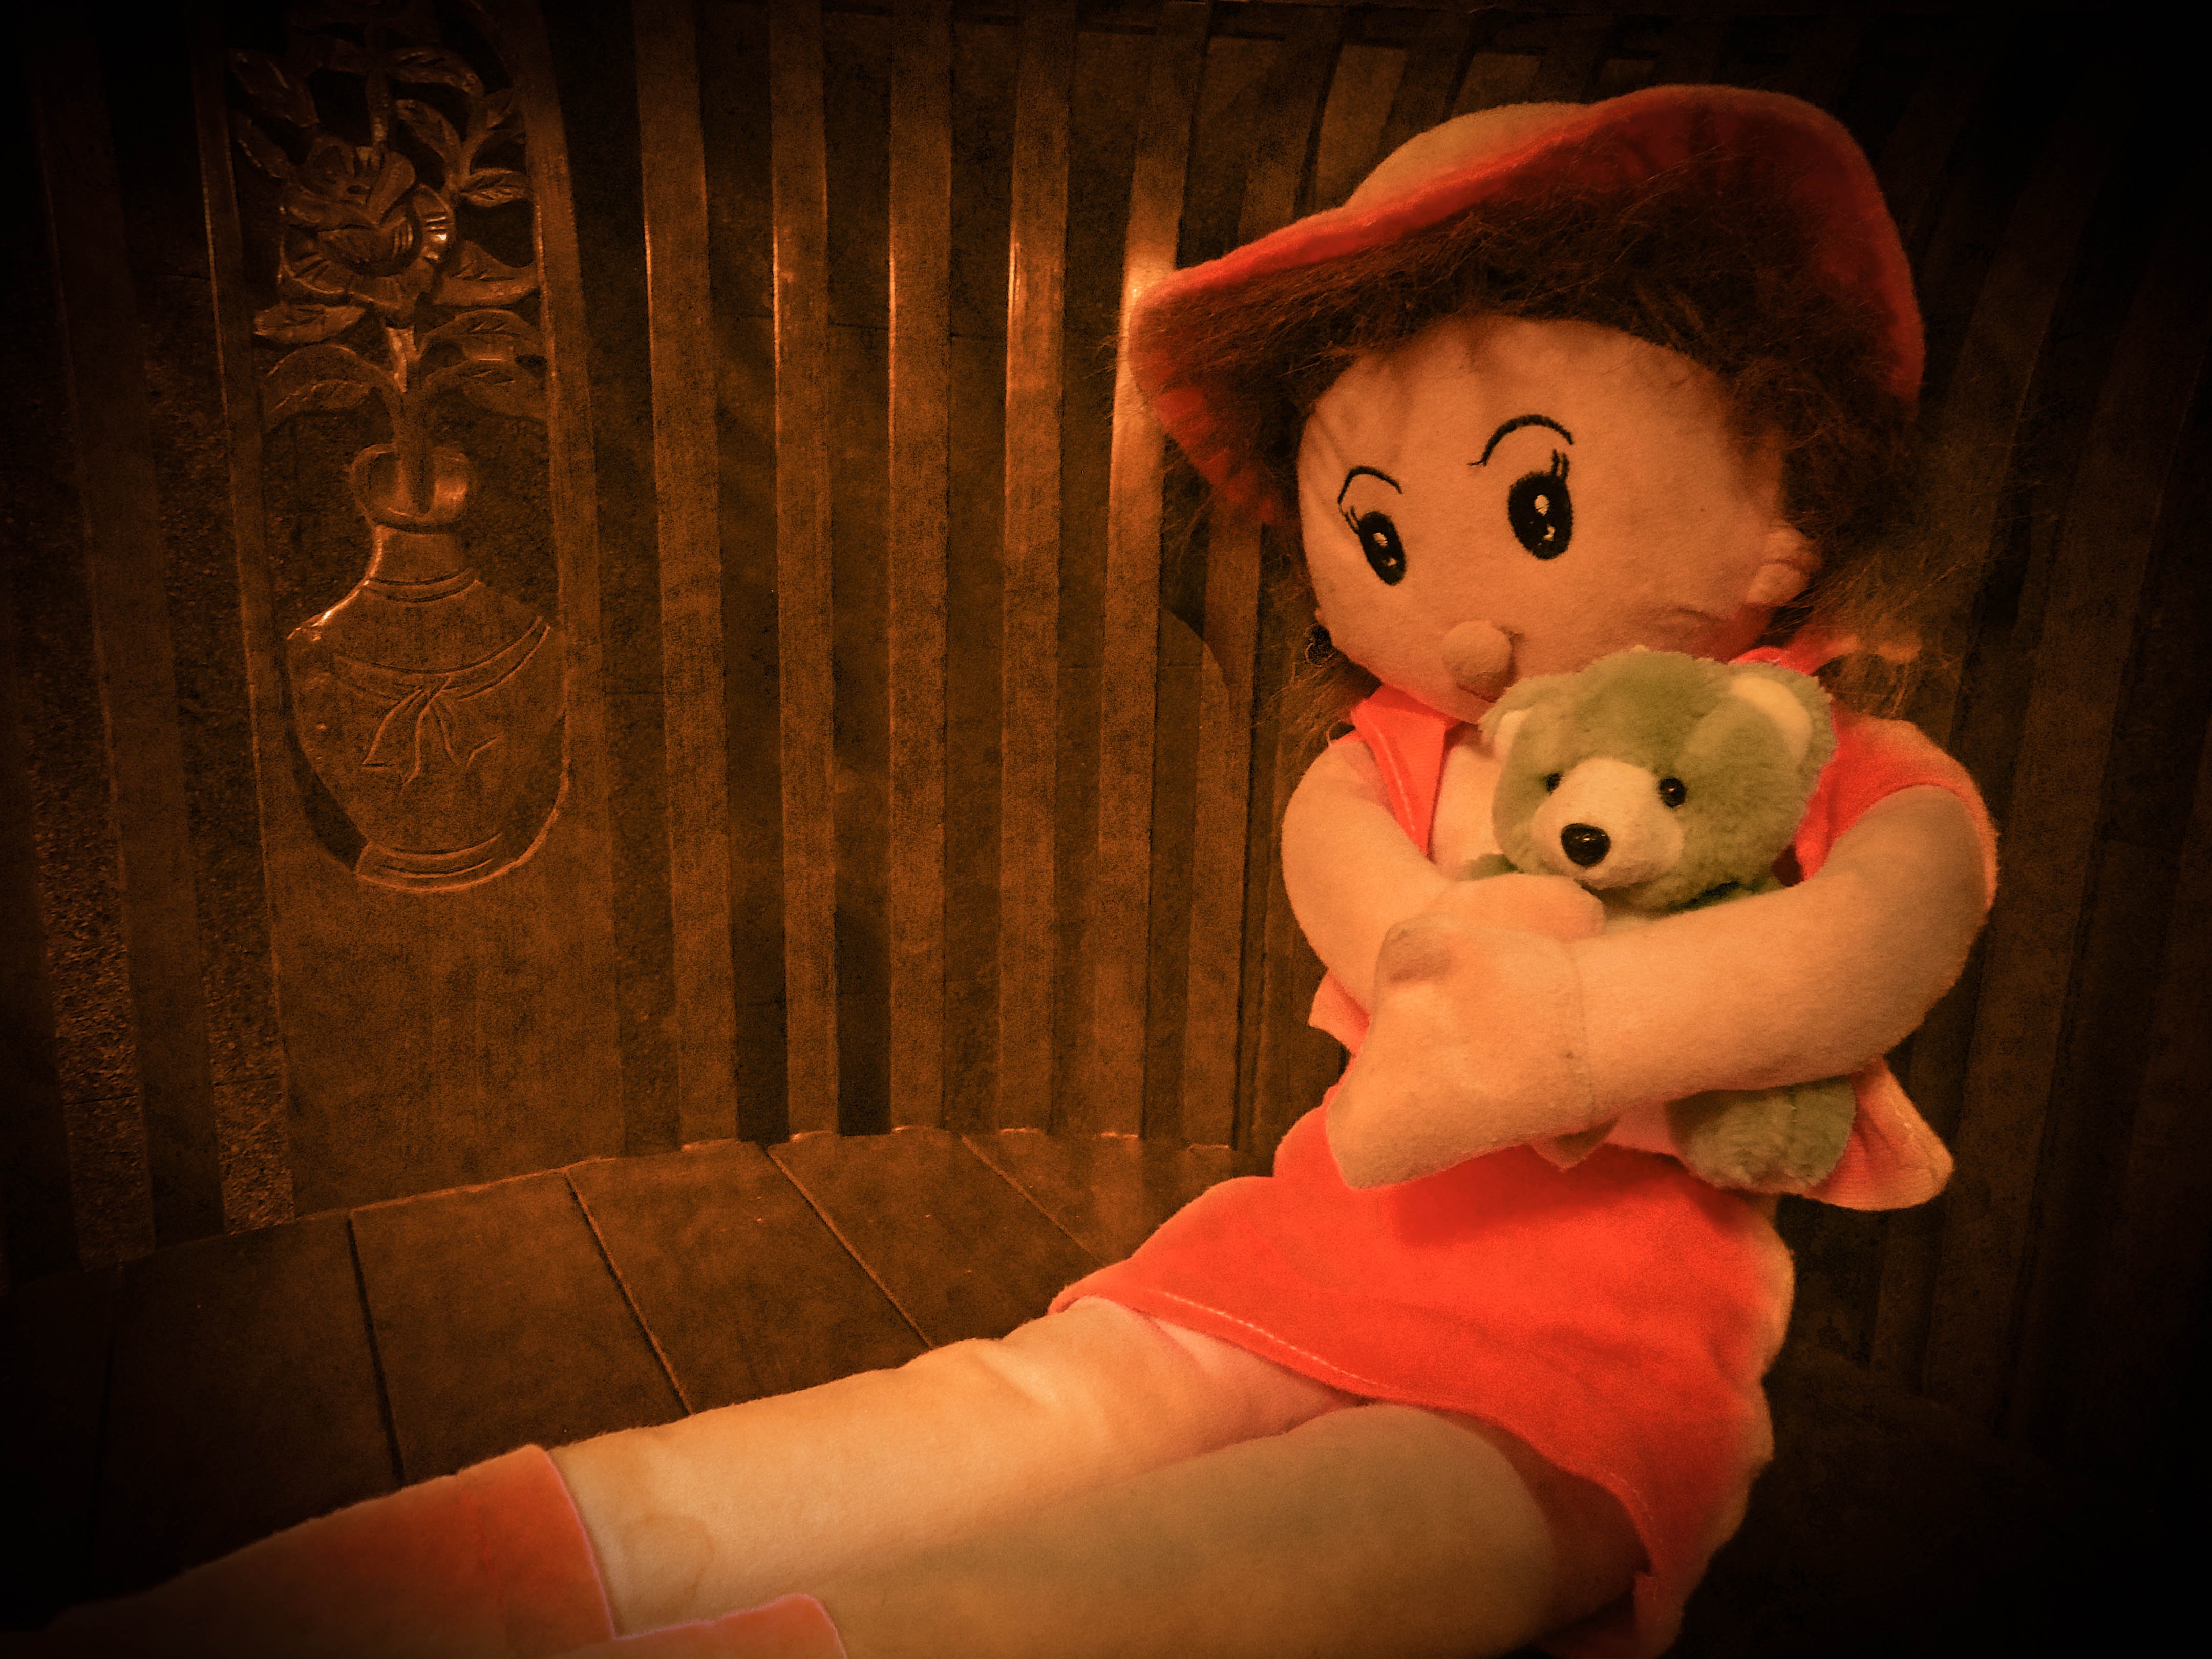
girl, red, child, darkness, fabric, doll, toys, screenshot, computer wallpaper, young children